Eurovision Dance Contest

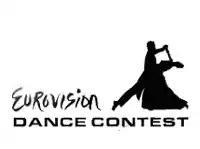

The Eurovision Dance Contest was an international ballroom dancing competition organised by the European Broadcasting Union (EBU) and the International DanceSport Federation (IDSF). The IDSF credits the existence of the contest to Richard Bunn of RBI network, Geneva, former EBU controller of sport, who convinced the EBU to create the programme.